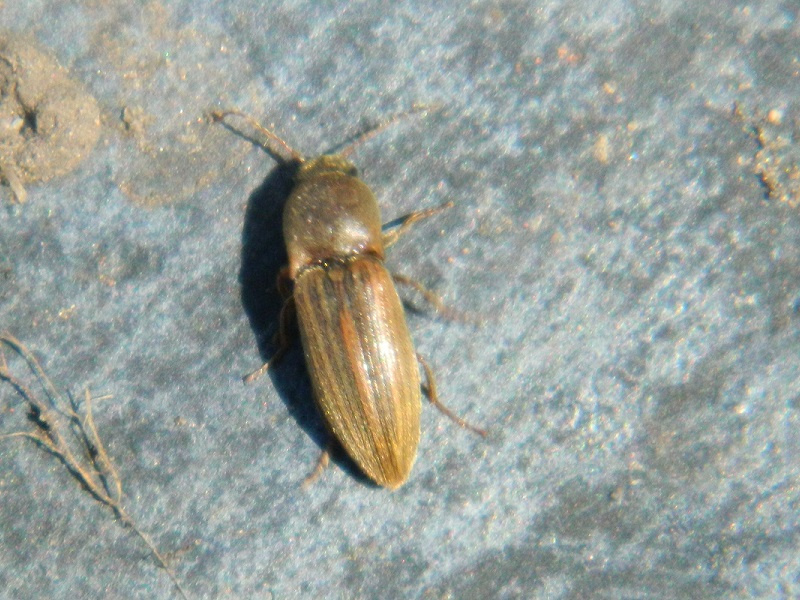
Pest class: clickbeetles_wireworms